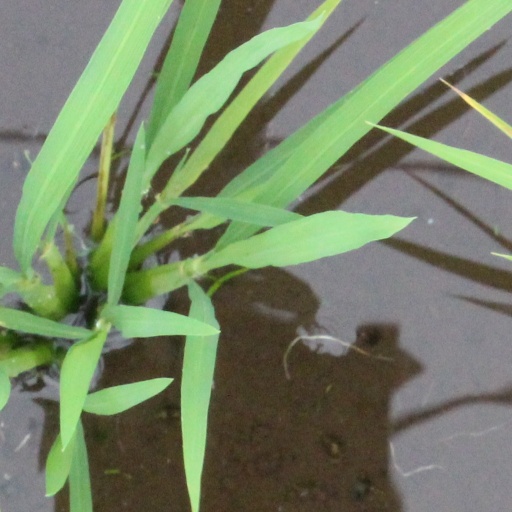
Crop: rice